Guadeloupe franc

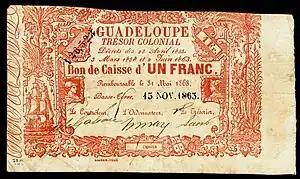
Guadaloupe Tresor Colonial Bons de Caisse, one franc (1863)

The franc was the currency of Guadeloupe until 2002. It was subdivided into 100 "centimes".